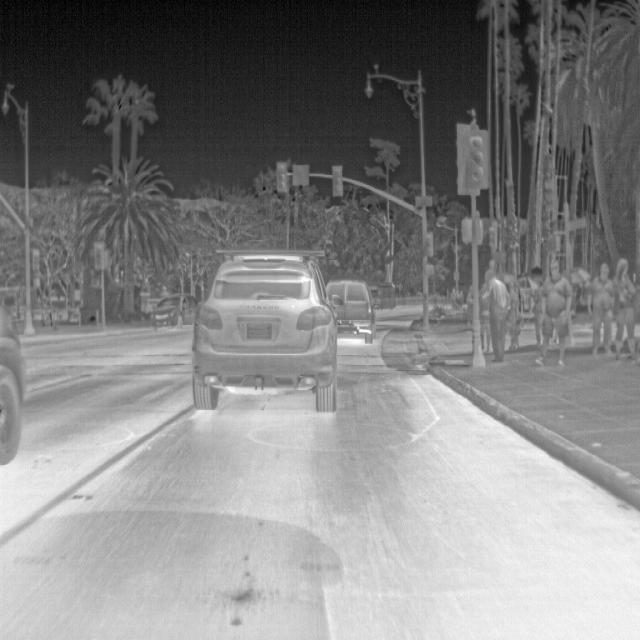
Detected objects:
label: person
label: person
label: person
label: person